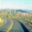
Label: road